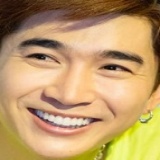
ca sĩ Chi Dân